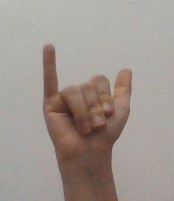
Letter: ya